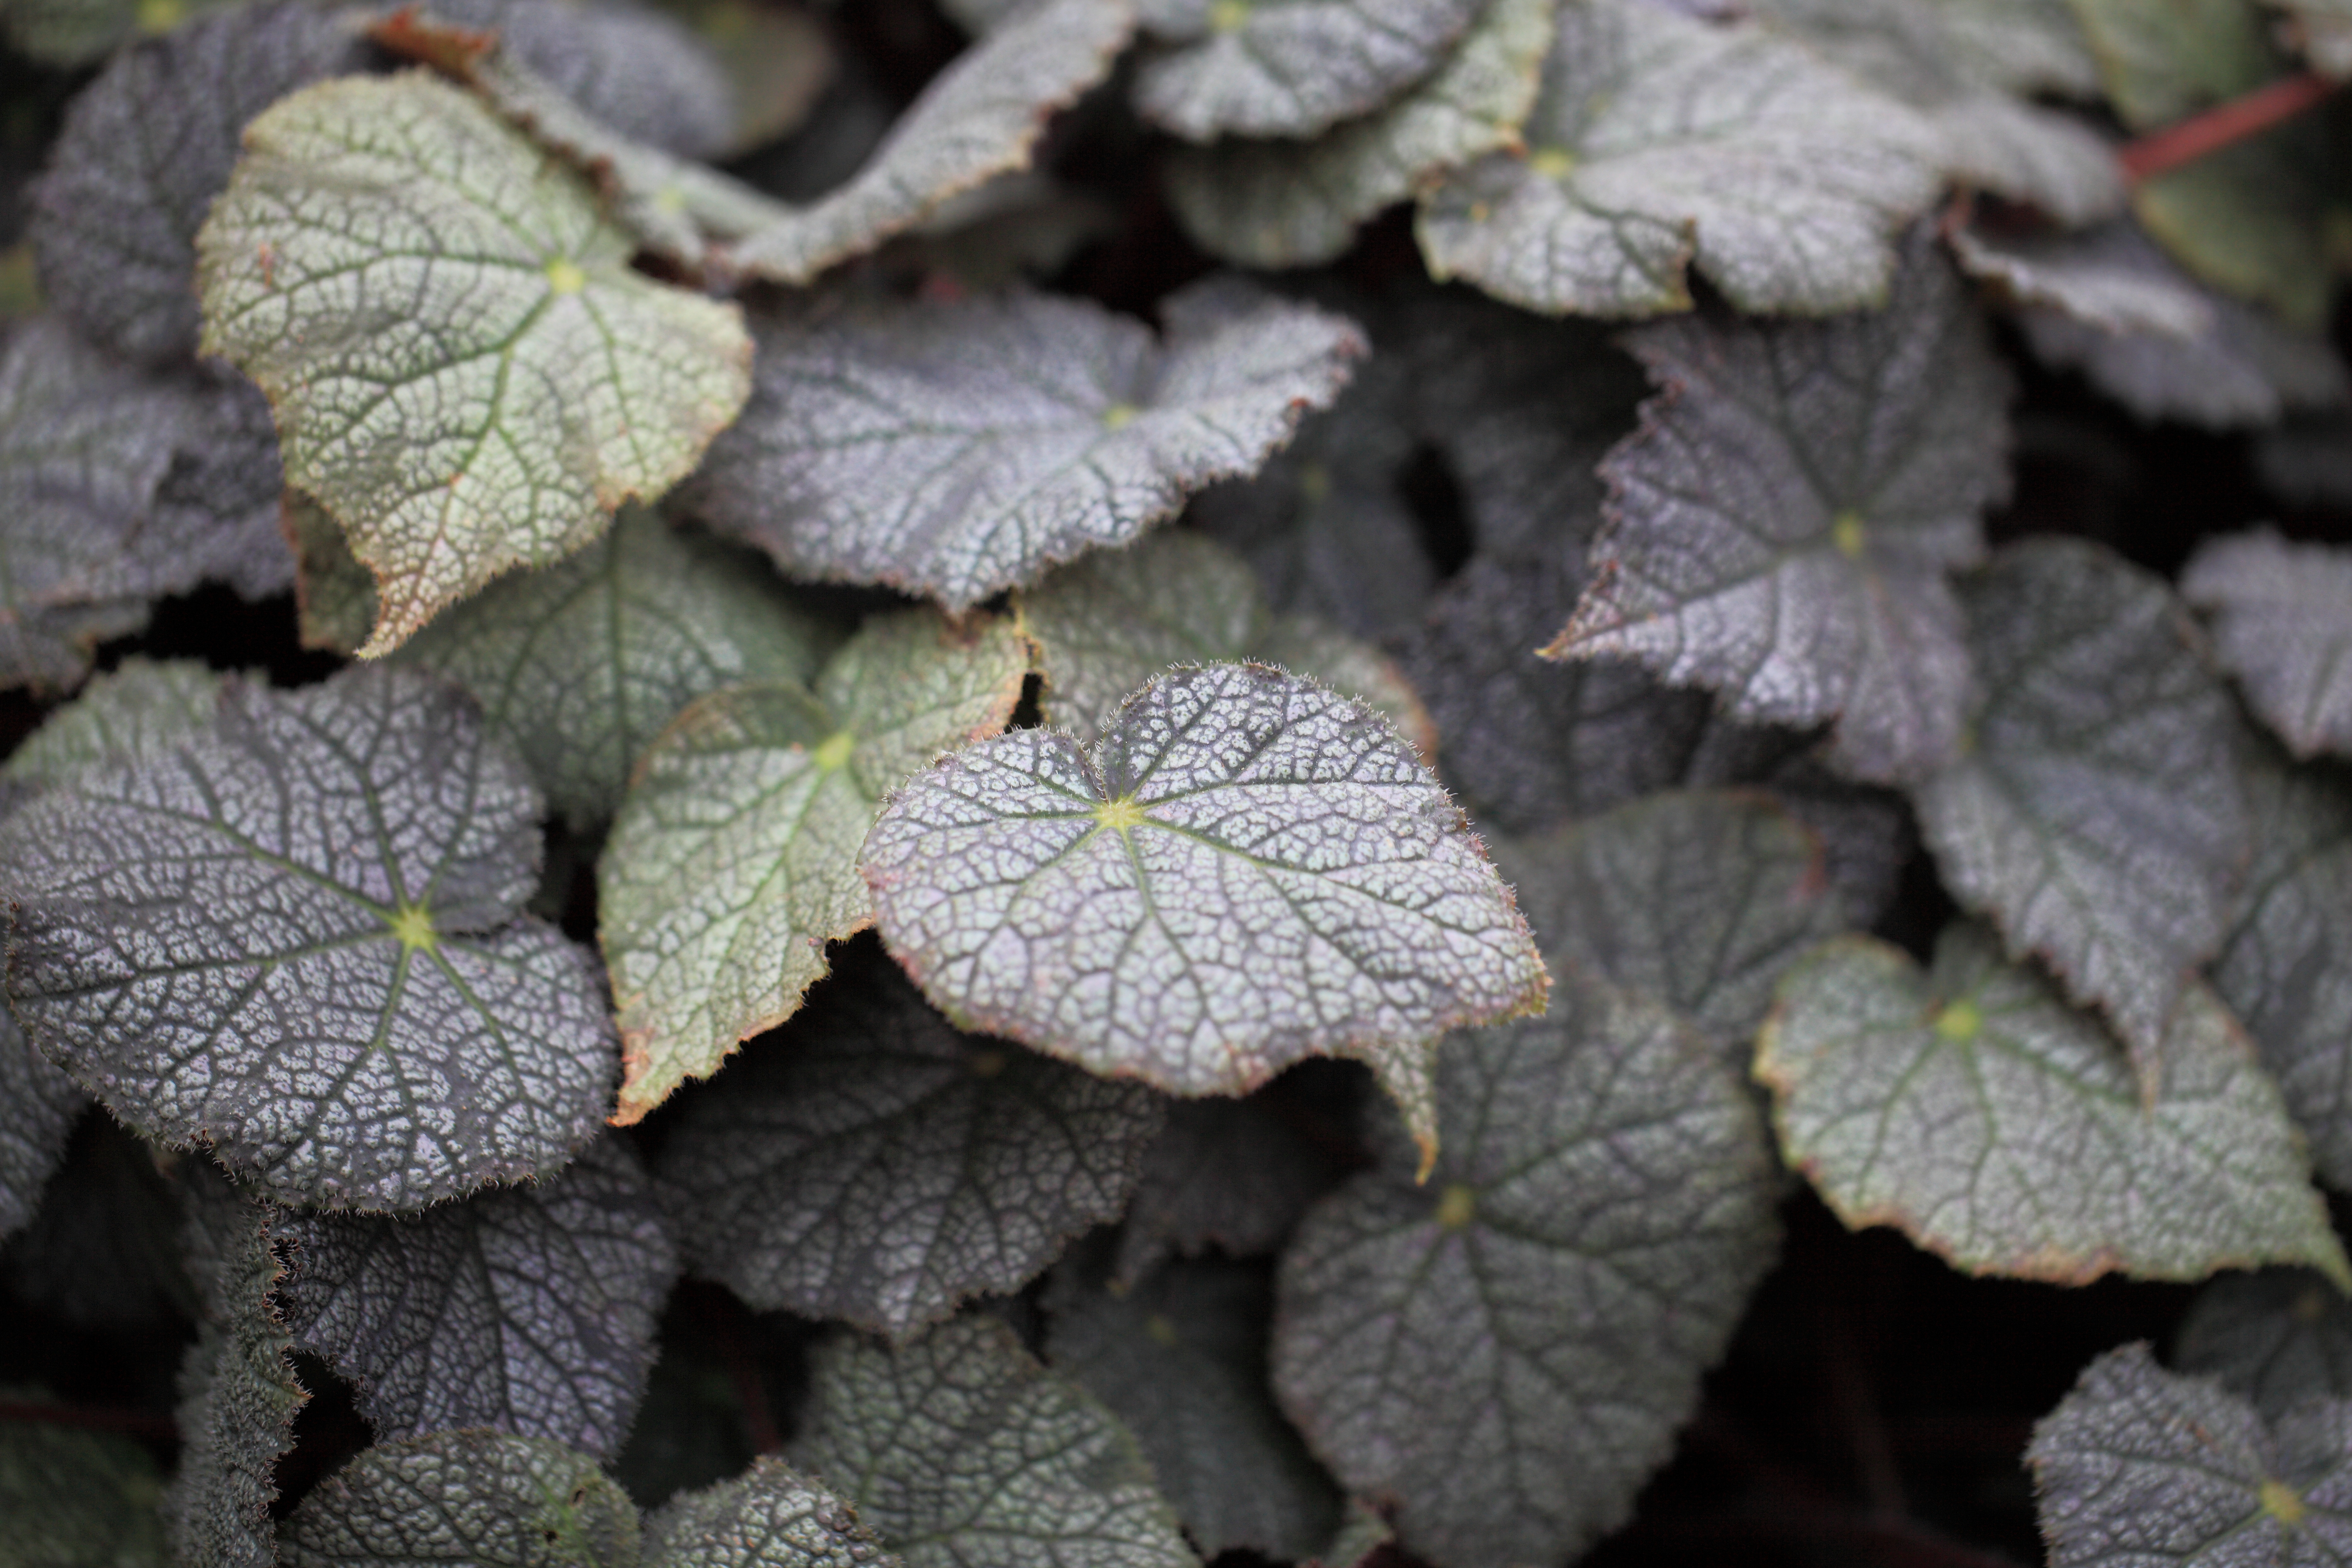
plant, leaf, flower, frost, pattern, green, high, autumn, soil, botany, flora, background, shrub, wallpaper, 5d, hires, markii, hi, res, resolution, flowering plant, annual plant, land plant